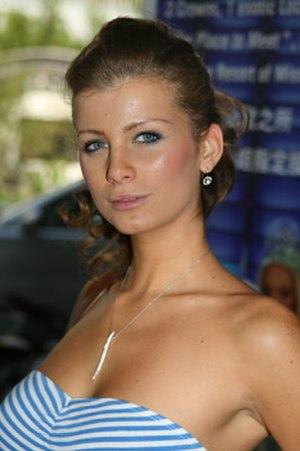
Miss Hongrie est un concours de beauté national en Hongrie. Ce concours n'est pas le seul concours de beauté national hongrois. Pour chacun d'entre eux, la gagnante est inscrite à un concours international, quant aux autres concours, la lauréate est tirée au sort parmi les différentes gagnantes.